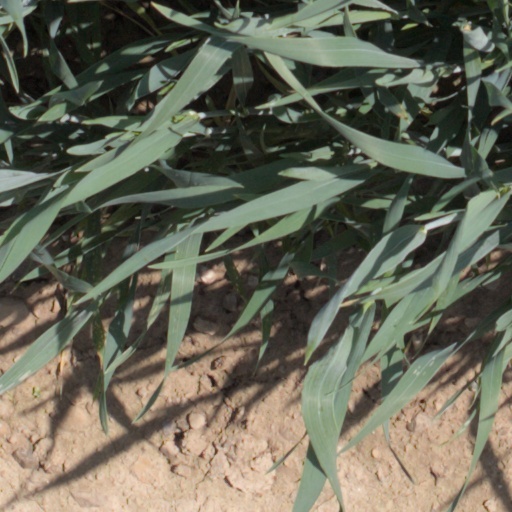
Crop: wheat